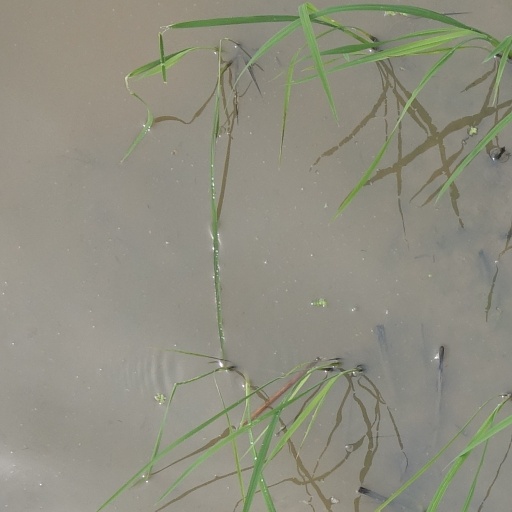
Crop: rice